Piper J-3 Cub

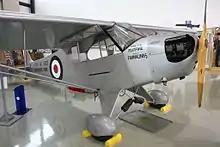
Flitfire, used in RAF Benevolent Fund and war bond efforts

The outbreak of hostilities in Europe in 1939, along with the growing realization that the United States might soon be drawn into World War II, resulted in the formation of the Civilian Pilot Training Program (CPTP). The Piper J-3 Cub became the primary trainer aircraft of the CPTP and played an integral role in its success, achieving legendary status. About 75% of all new pilots in the CPTP (from a total of 435,165 graduates) were trained in Cubs. By war's end, 80% of all United States military pilots had received their initial flight training in Piper Cubs.